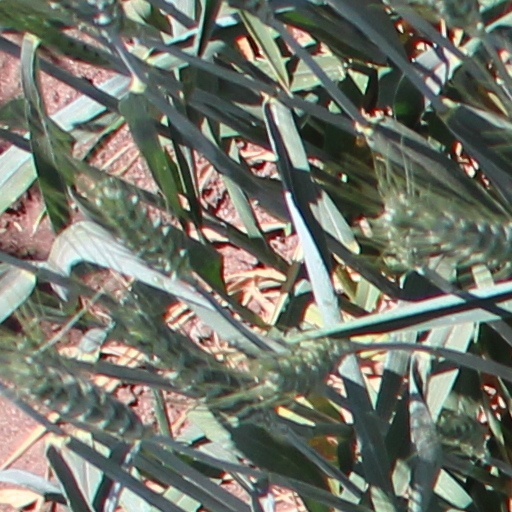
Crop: wheat